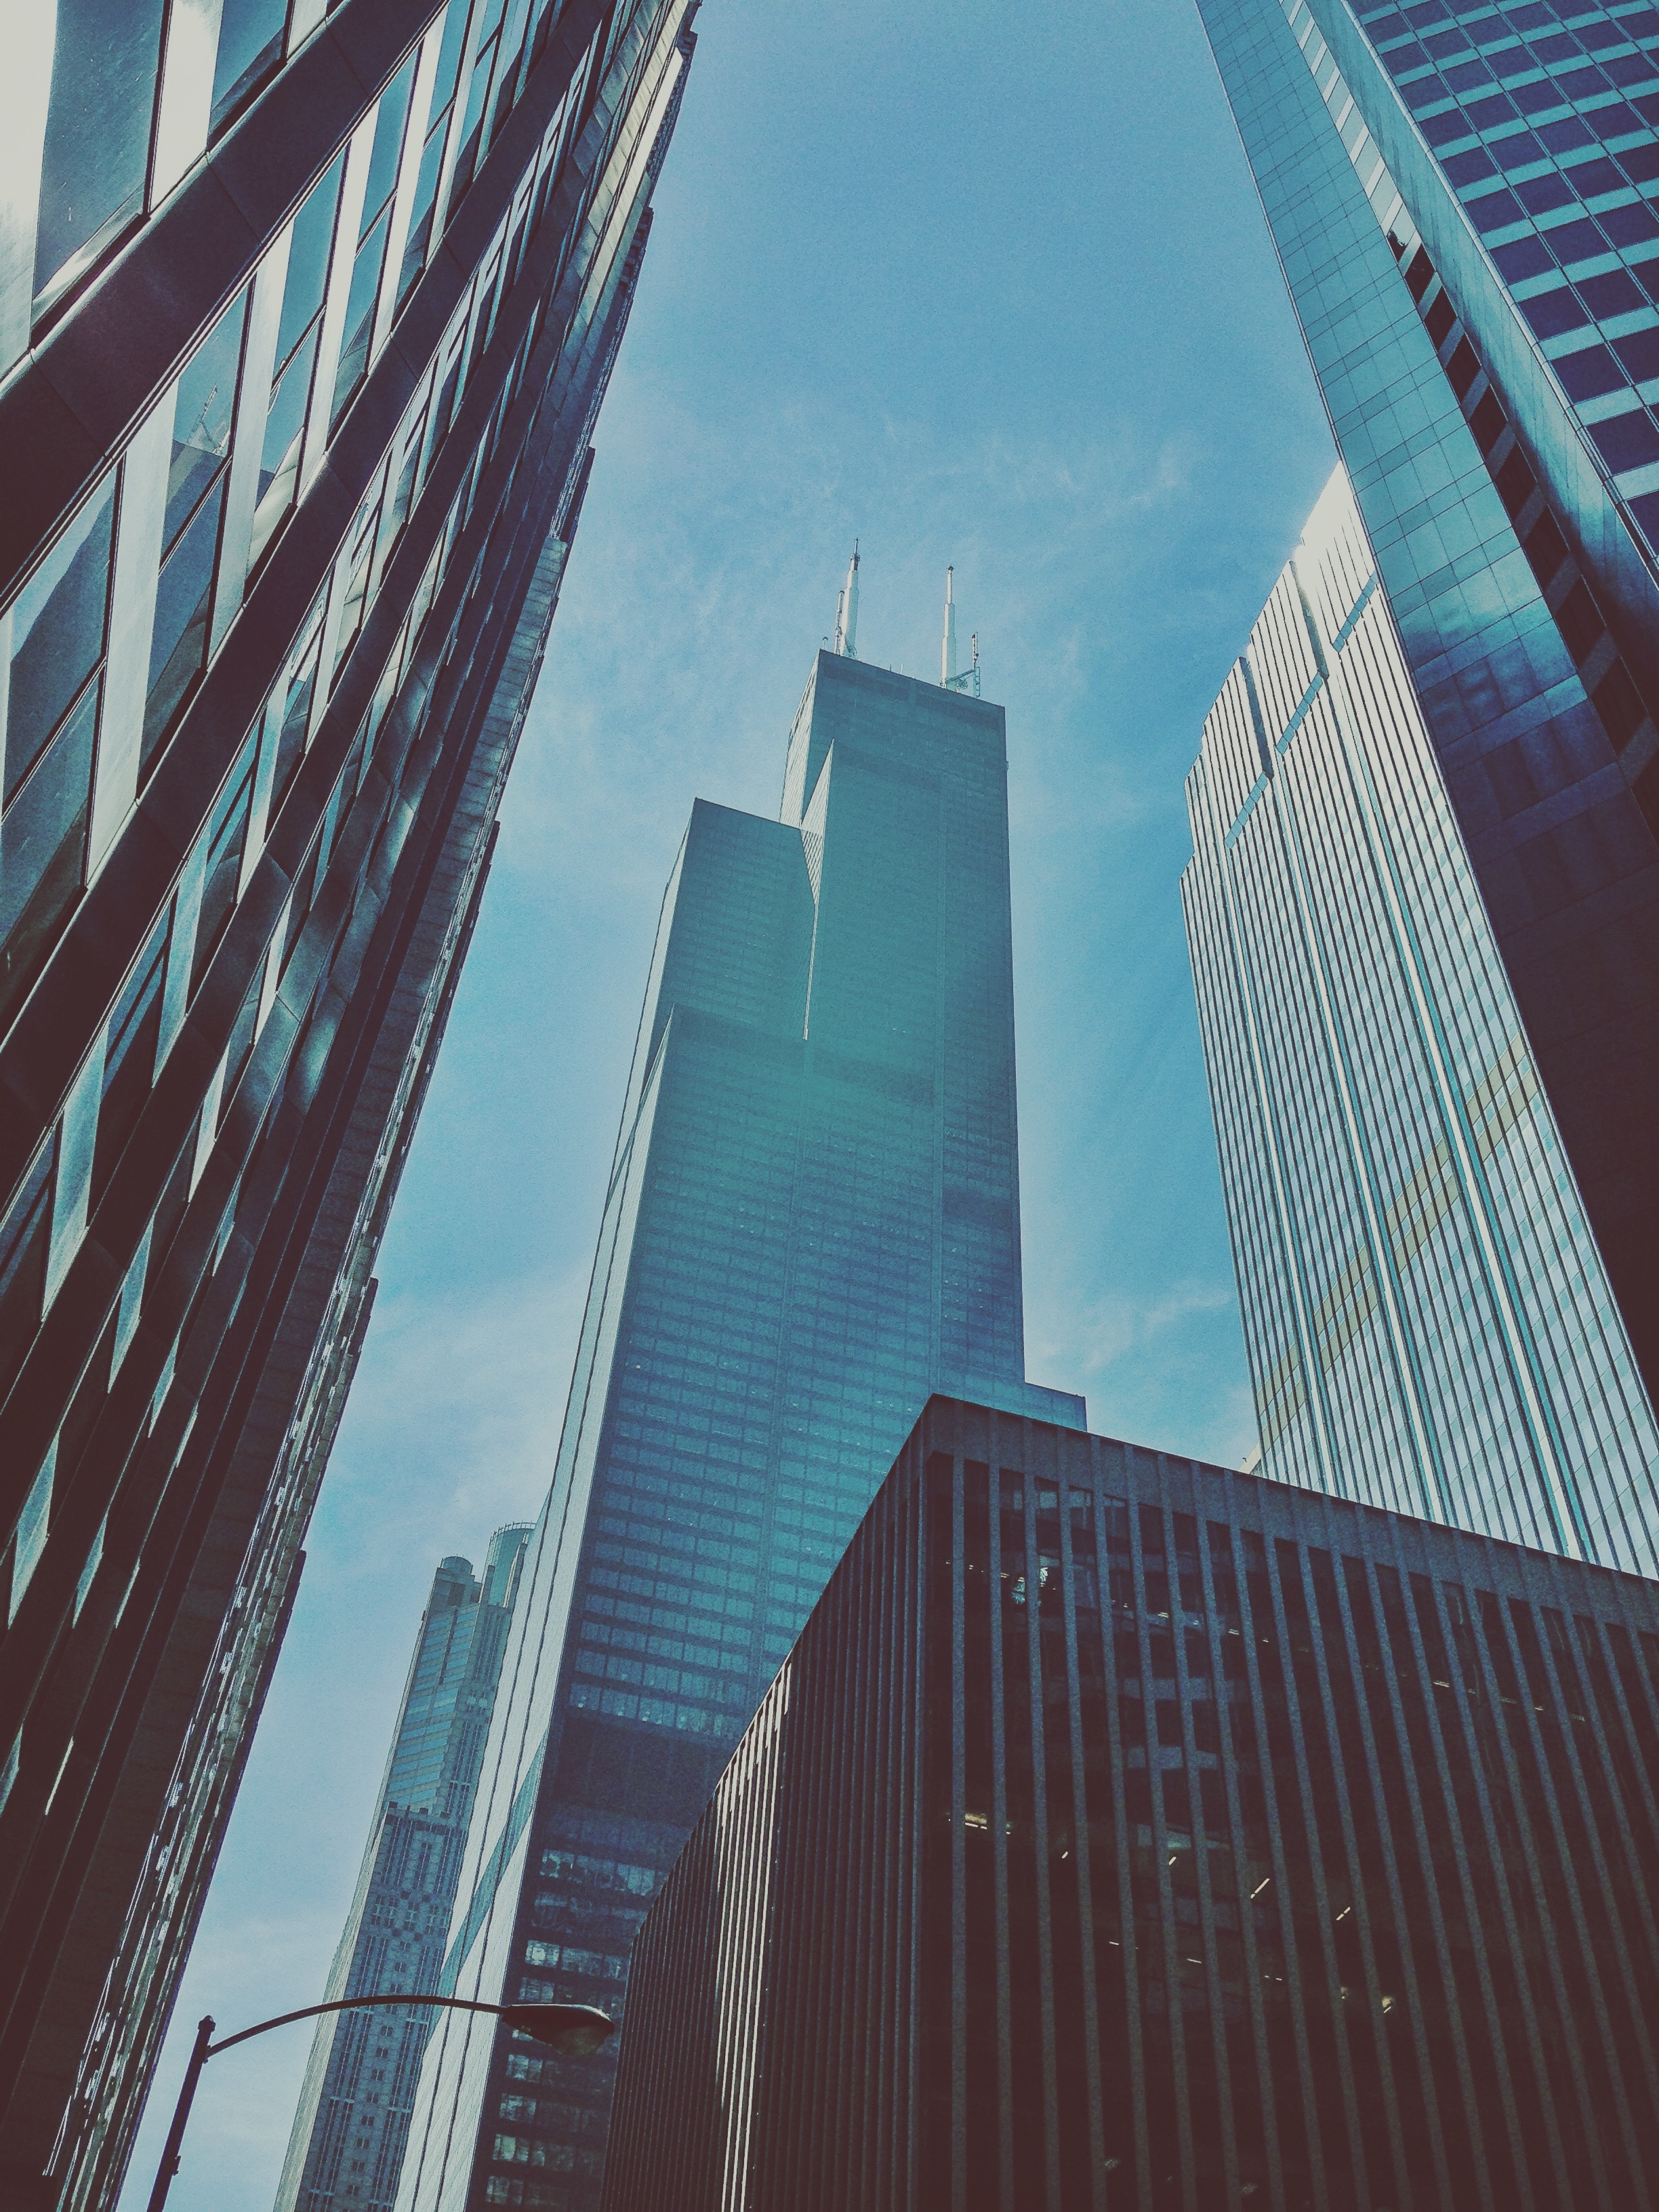
architecture, building, city, skyscraper, cityscape, downtown, tower, landmark, facade, blue, tower block, shape, metropolis, condominium, urban area, metropolitan area